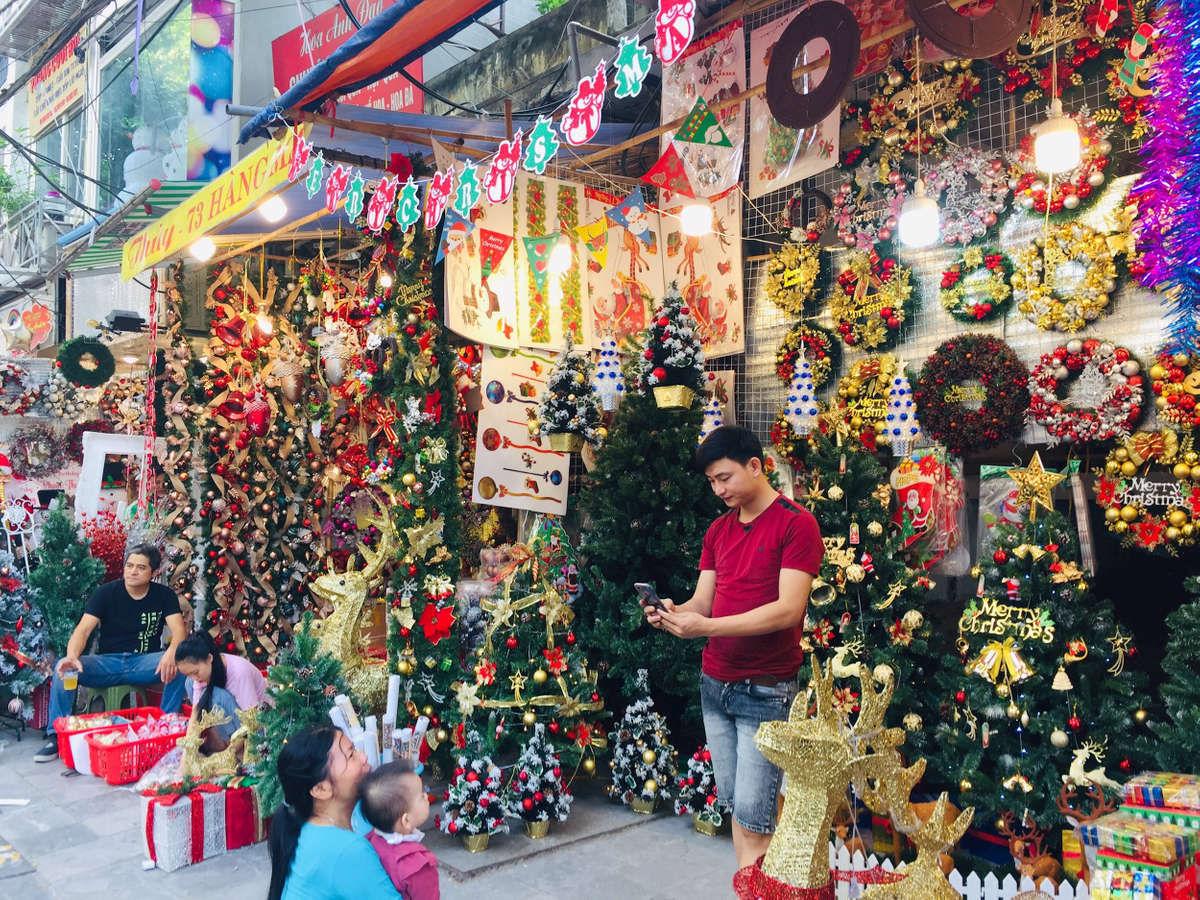
có nhiều đồ trang trí lễ giáng sinh được bày bán ở trong các gian hàng